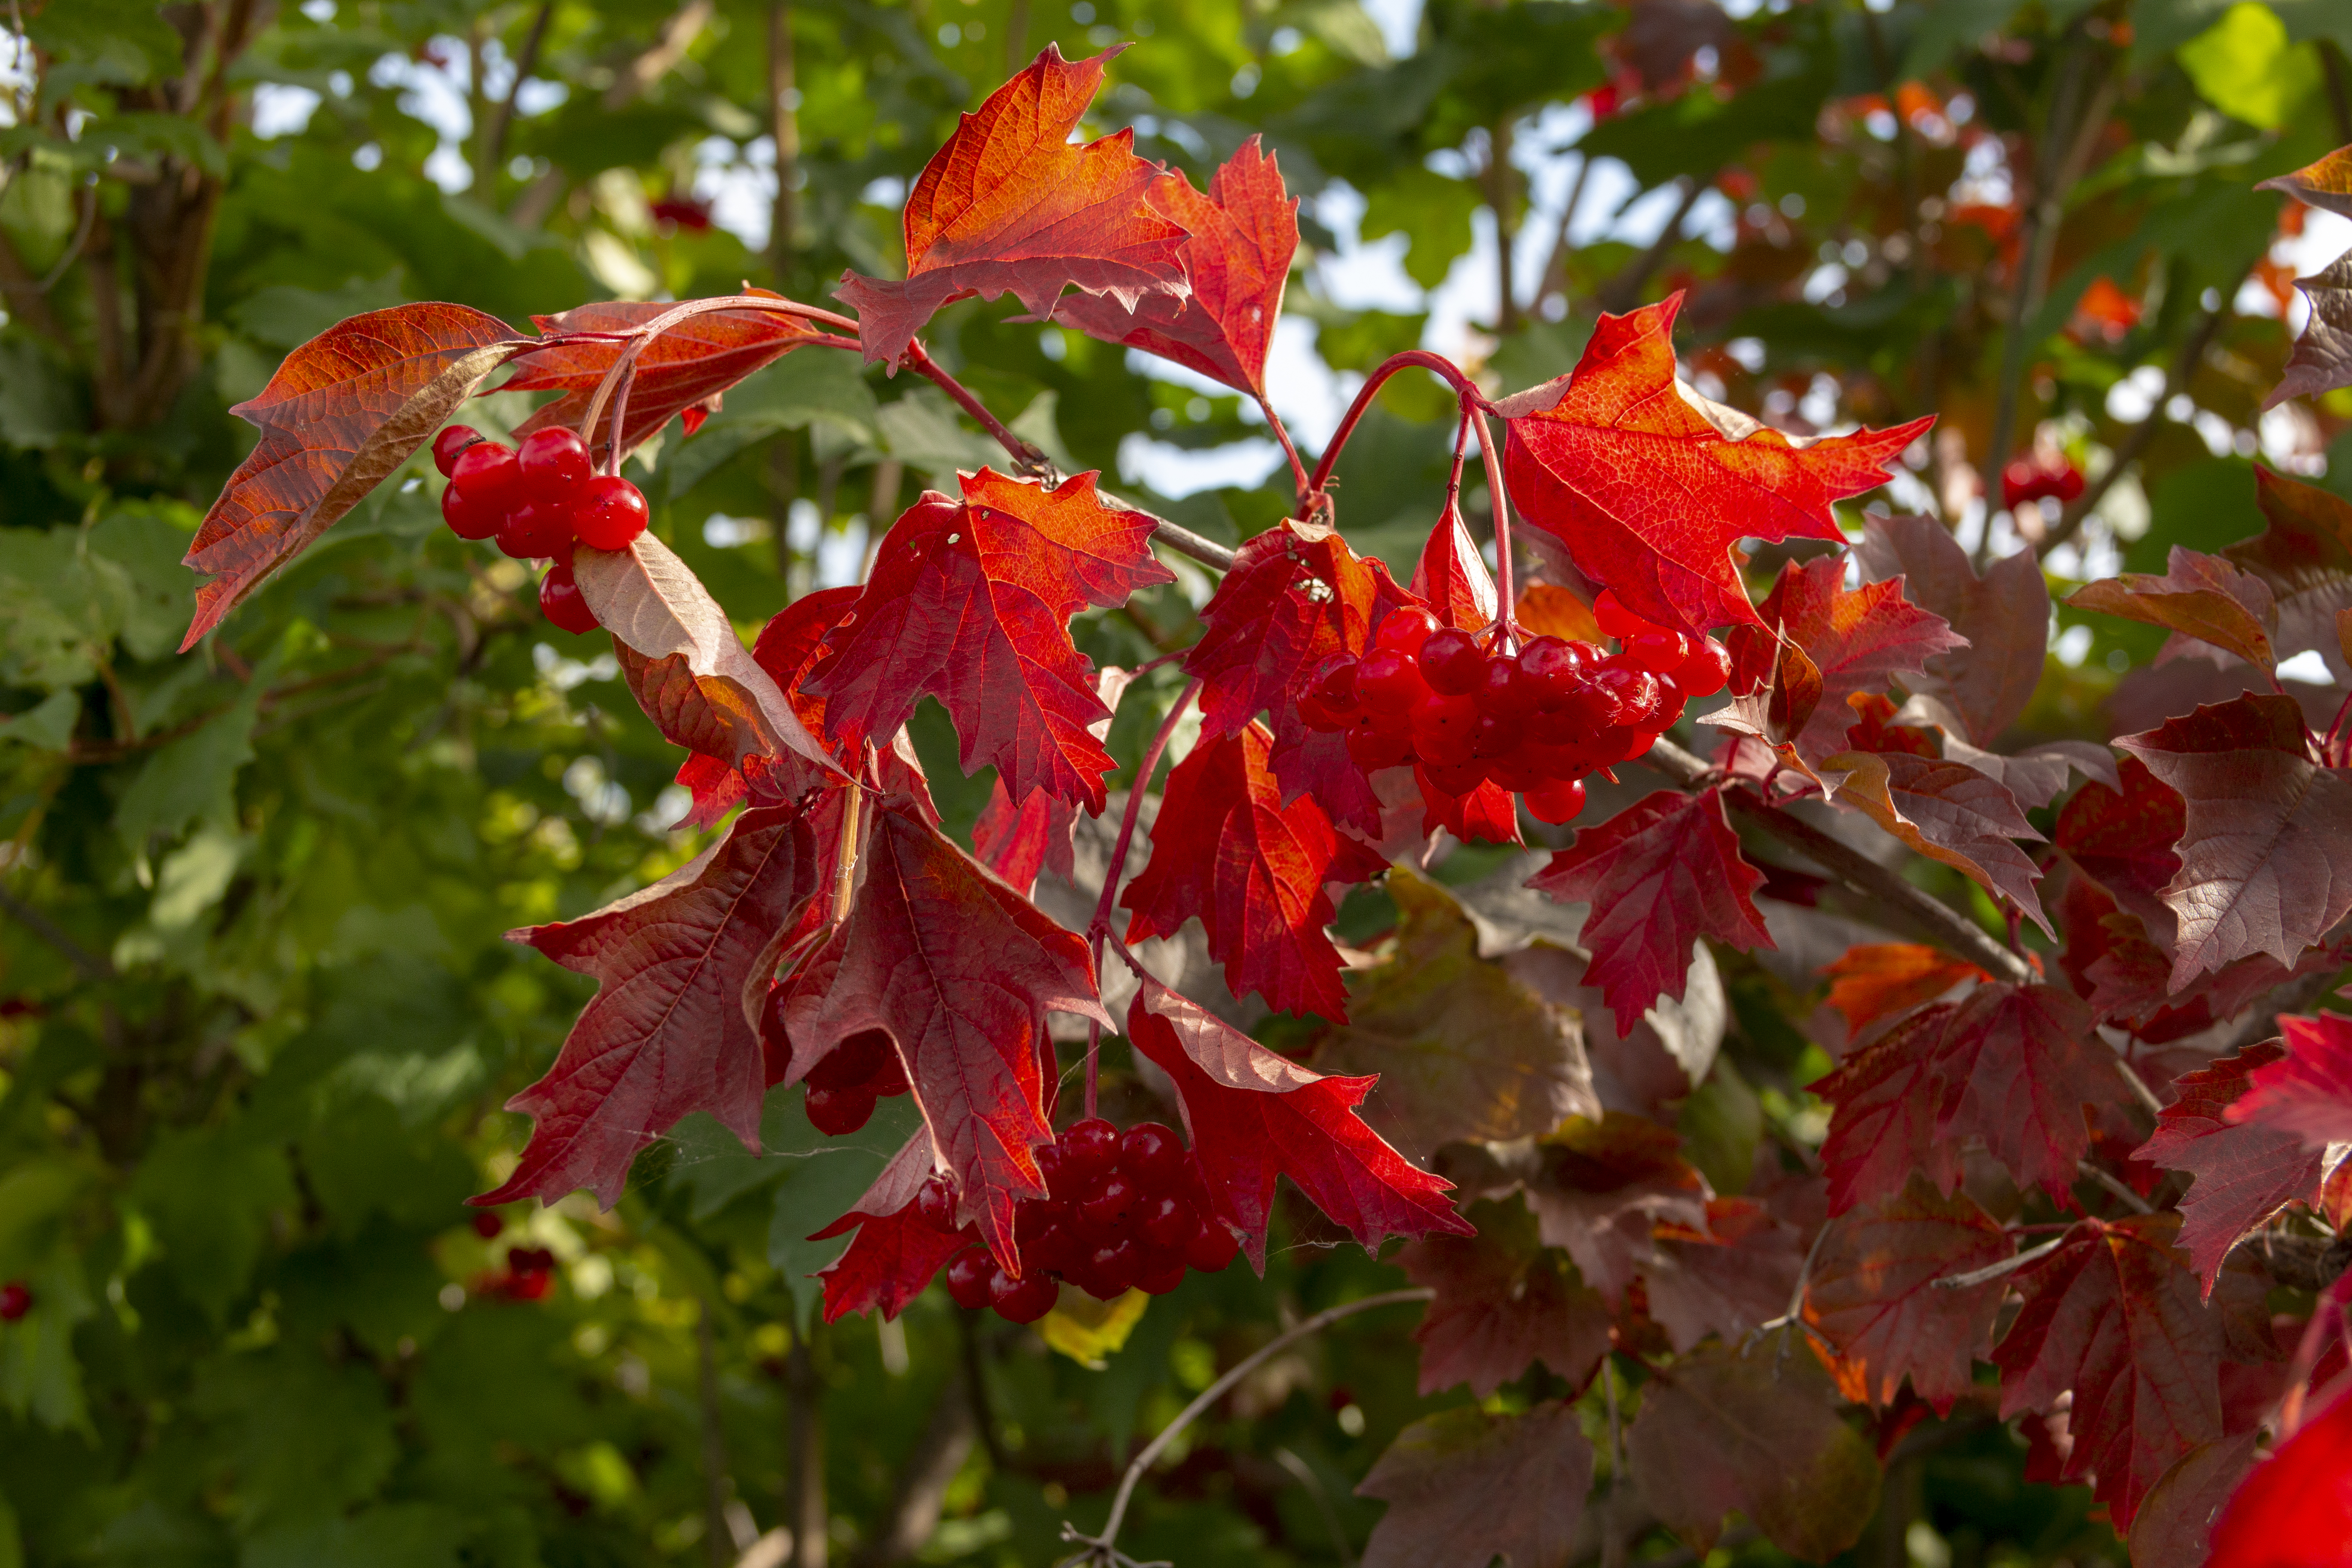
berries, leaves, branches, autumn, flower, flowering plant, tree, plant, leaf, woody plant, Black maple, maple, deciduous, maple leaf, sweet gum, viburnum, perennial plant